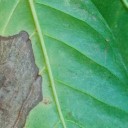
Label: Phoma